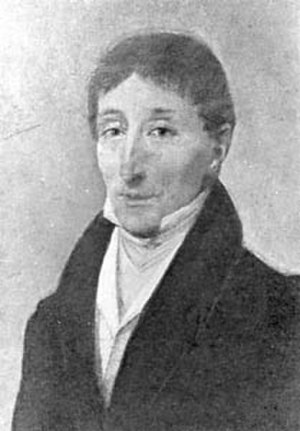
Frédéric Chopins barndom
Frédéric François Chopin var en polsk komponist og klavervirtuos af polsk-fransk afstamning.